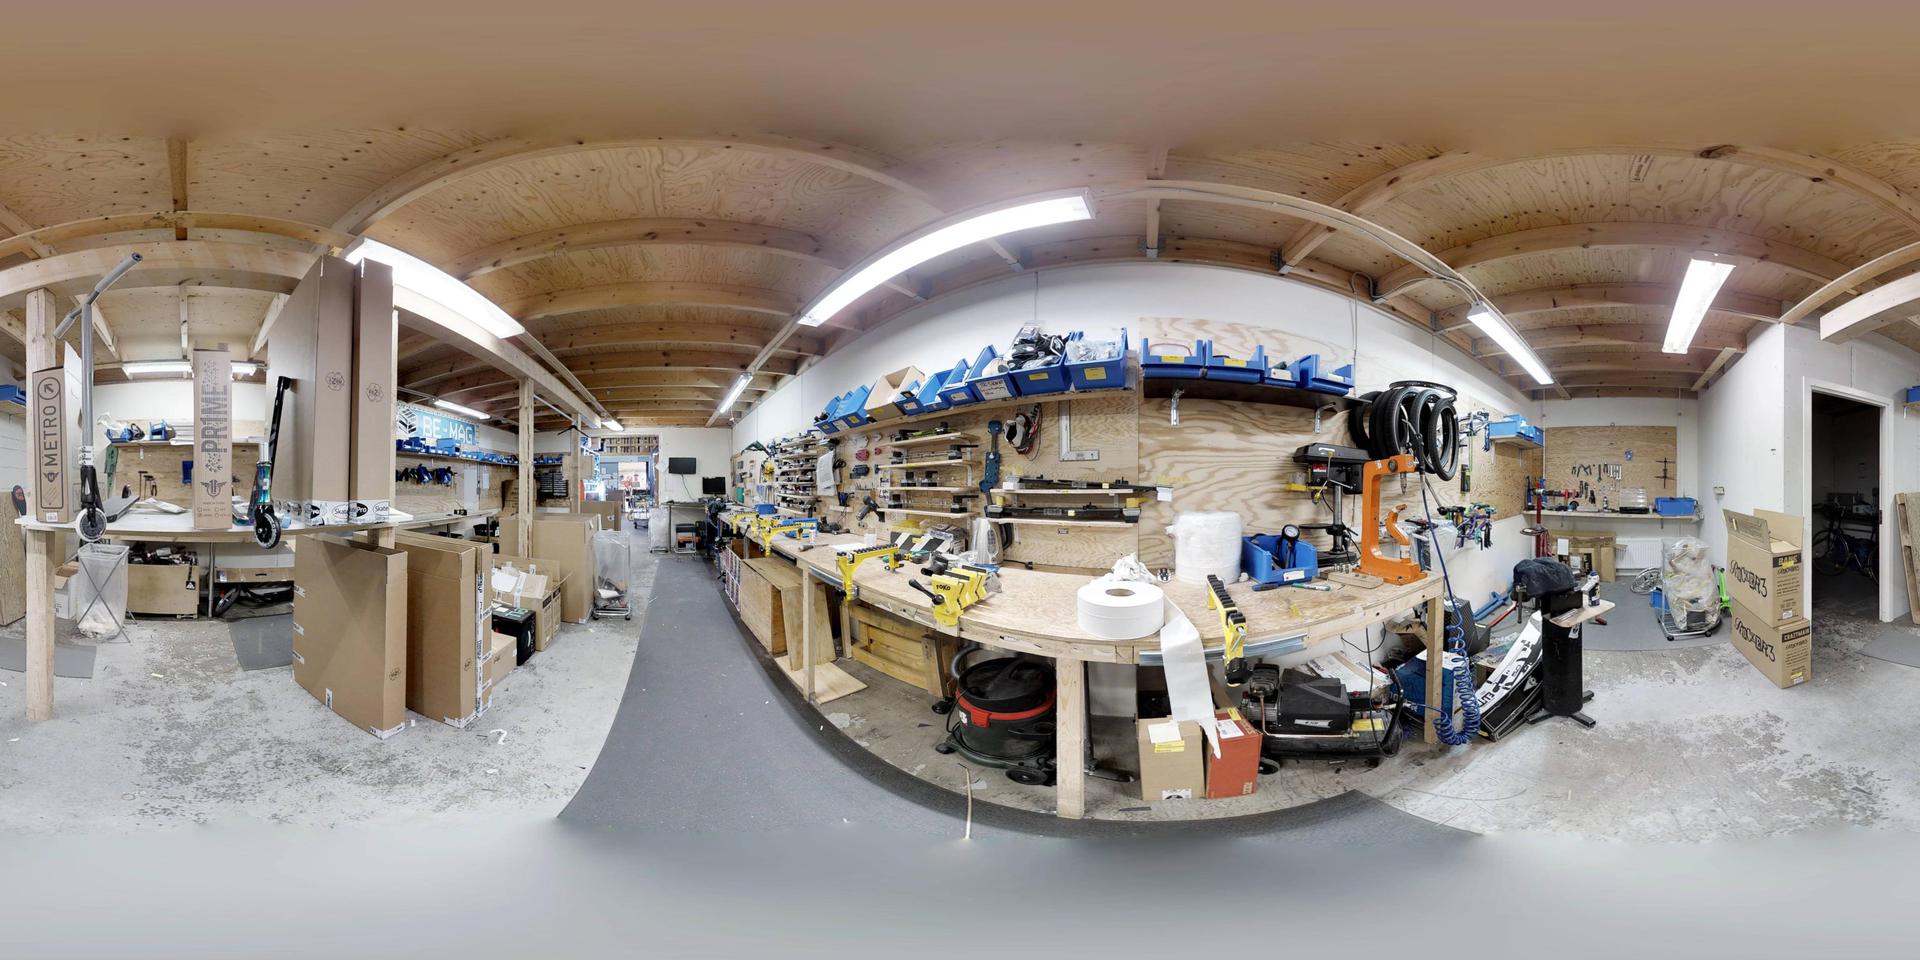
Referred object: the white paper towel roll on the workbench

Referred object: the orange drill press